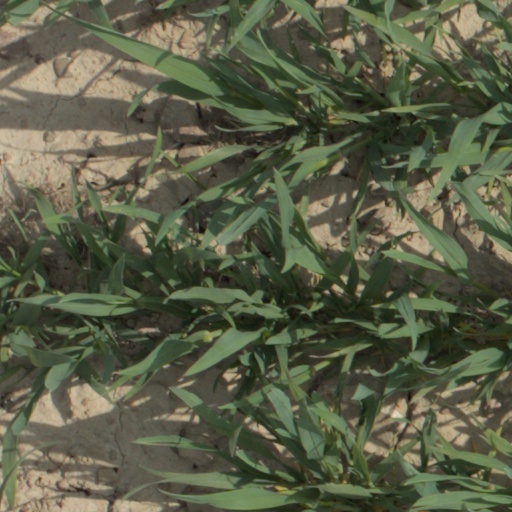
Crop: wheat